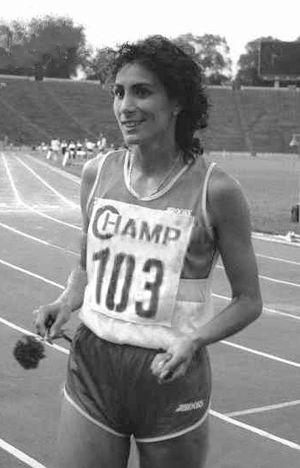
Ella Kovacs est une athlète roumaine spécialiste du demi-fond.